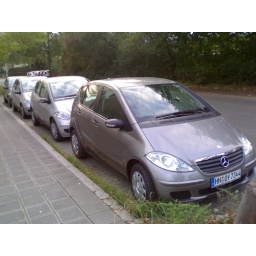
Manual and on the co-drivers seat and the drivers seat still in plastic protective film at all benz